Argentine Northwest

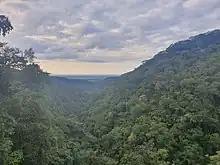
The Acambuco Provincial Reserve in the Yungas.

Northwest Argentina is predominantly dry and hot and classified as subtropical. Owing to its rugged topography, the region is climatically diverse, depending on the elevation, temperature and distribution of precipitation. Consequentially, the vegetation will differ at these different climate types. In general, the climate can be divided into 2 main types: a cold arid or semi-arid climate at the higher elevations and warmer subtropical climate in the eastern parts of the region. Under the Köppen climate classification, the region has 5 different climate types which are semi–arid ("BS"), arid ("BW"), without a dry season and with a dry season ("Cf" and "CW" respectively) and an alpine climate at the highest elevations.